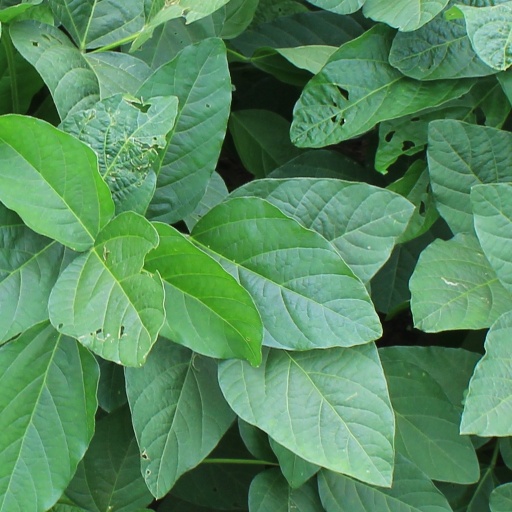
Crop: soybean